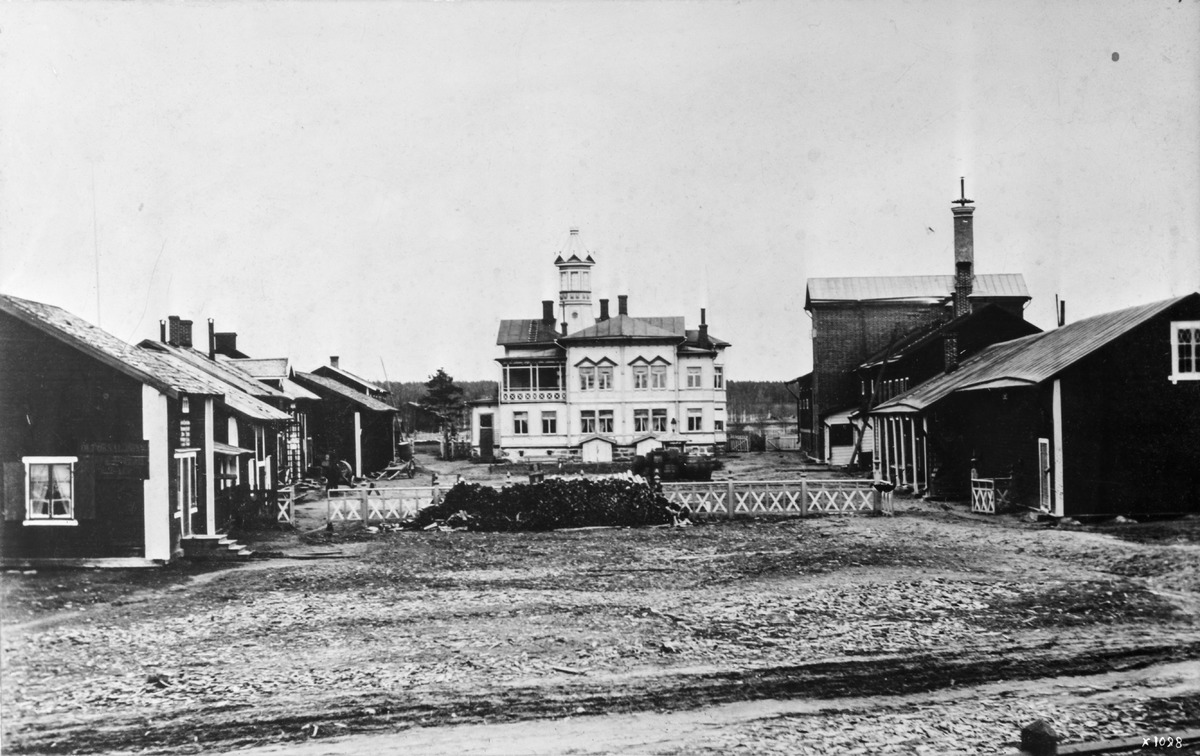
Toppilan Mallasjuomatehdas Oy:n rakennuksia
Buildings of Toppilan Mallasjuomatehdas Oy
sisällön kuvaus: Toppilan Mallasjuomatehdas Oy:n vanha, puinen konttori- ja asuinrakennus. Vanha kuva, jossa näkyvillä myös tehdasrakennukset. Alkuperäinen kuvausaika ei ole tiedossa, reprokuvattu 1930-luvulla. sisällön kuvaus: Alkuperäinen kuva todennäköisesti 1880-luvulta, mahdollisesti vasta 1890-luvulta. Reprokuvattu ilmeisesti 1930-luvulta. content description: The old, wooden office and residential building of Toppilan Mallasjuomatehdas Oy. An old picture with the factory buildings on either side of the office building. Original date of photography unknown, reproduced in the 1930's.
Vuosi: 1880
Paikka: Suomi, Oulu, Suomi, Pohjois-Pohjanmaa, Oulu
Aiheet: Toppilan Mallasjuomatehdas Oy; historialliset rakennukset; konttorirakennukset; ulkokuva; alkoholi; asuinrakennukset; mallasjuomat; puurakennukset; tehtaat; toimistorakennukset; teollisuusrakennukset; residential buildings; office buildings; wooden buildings; factories; beer; alcohol; industrial buildings